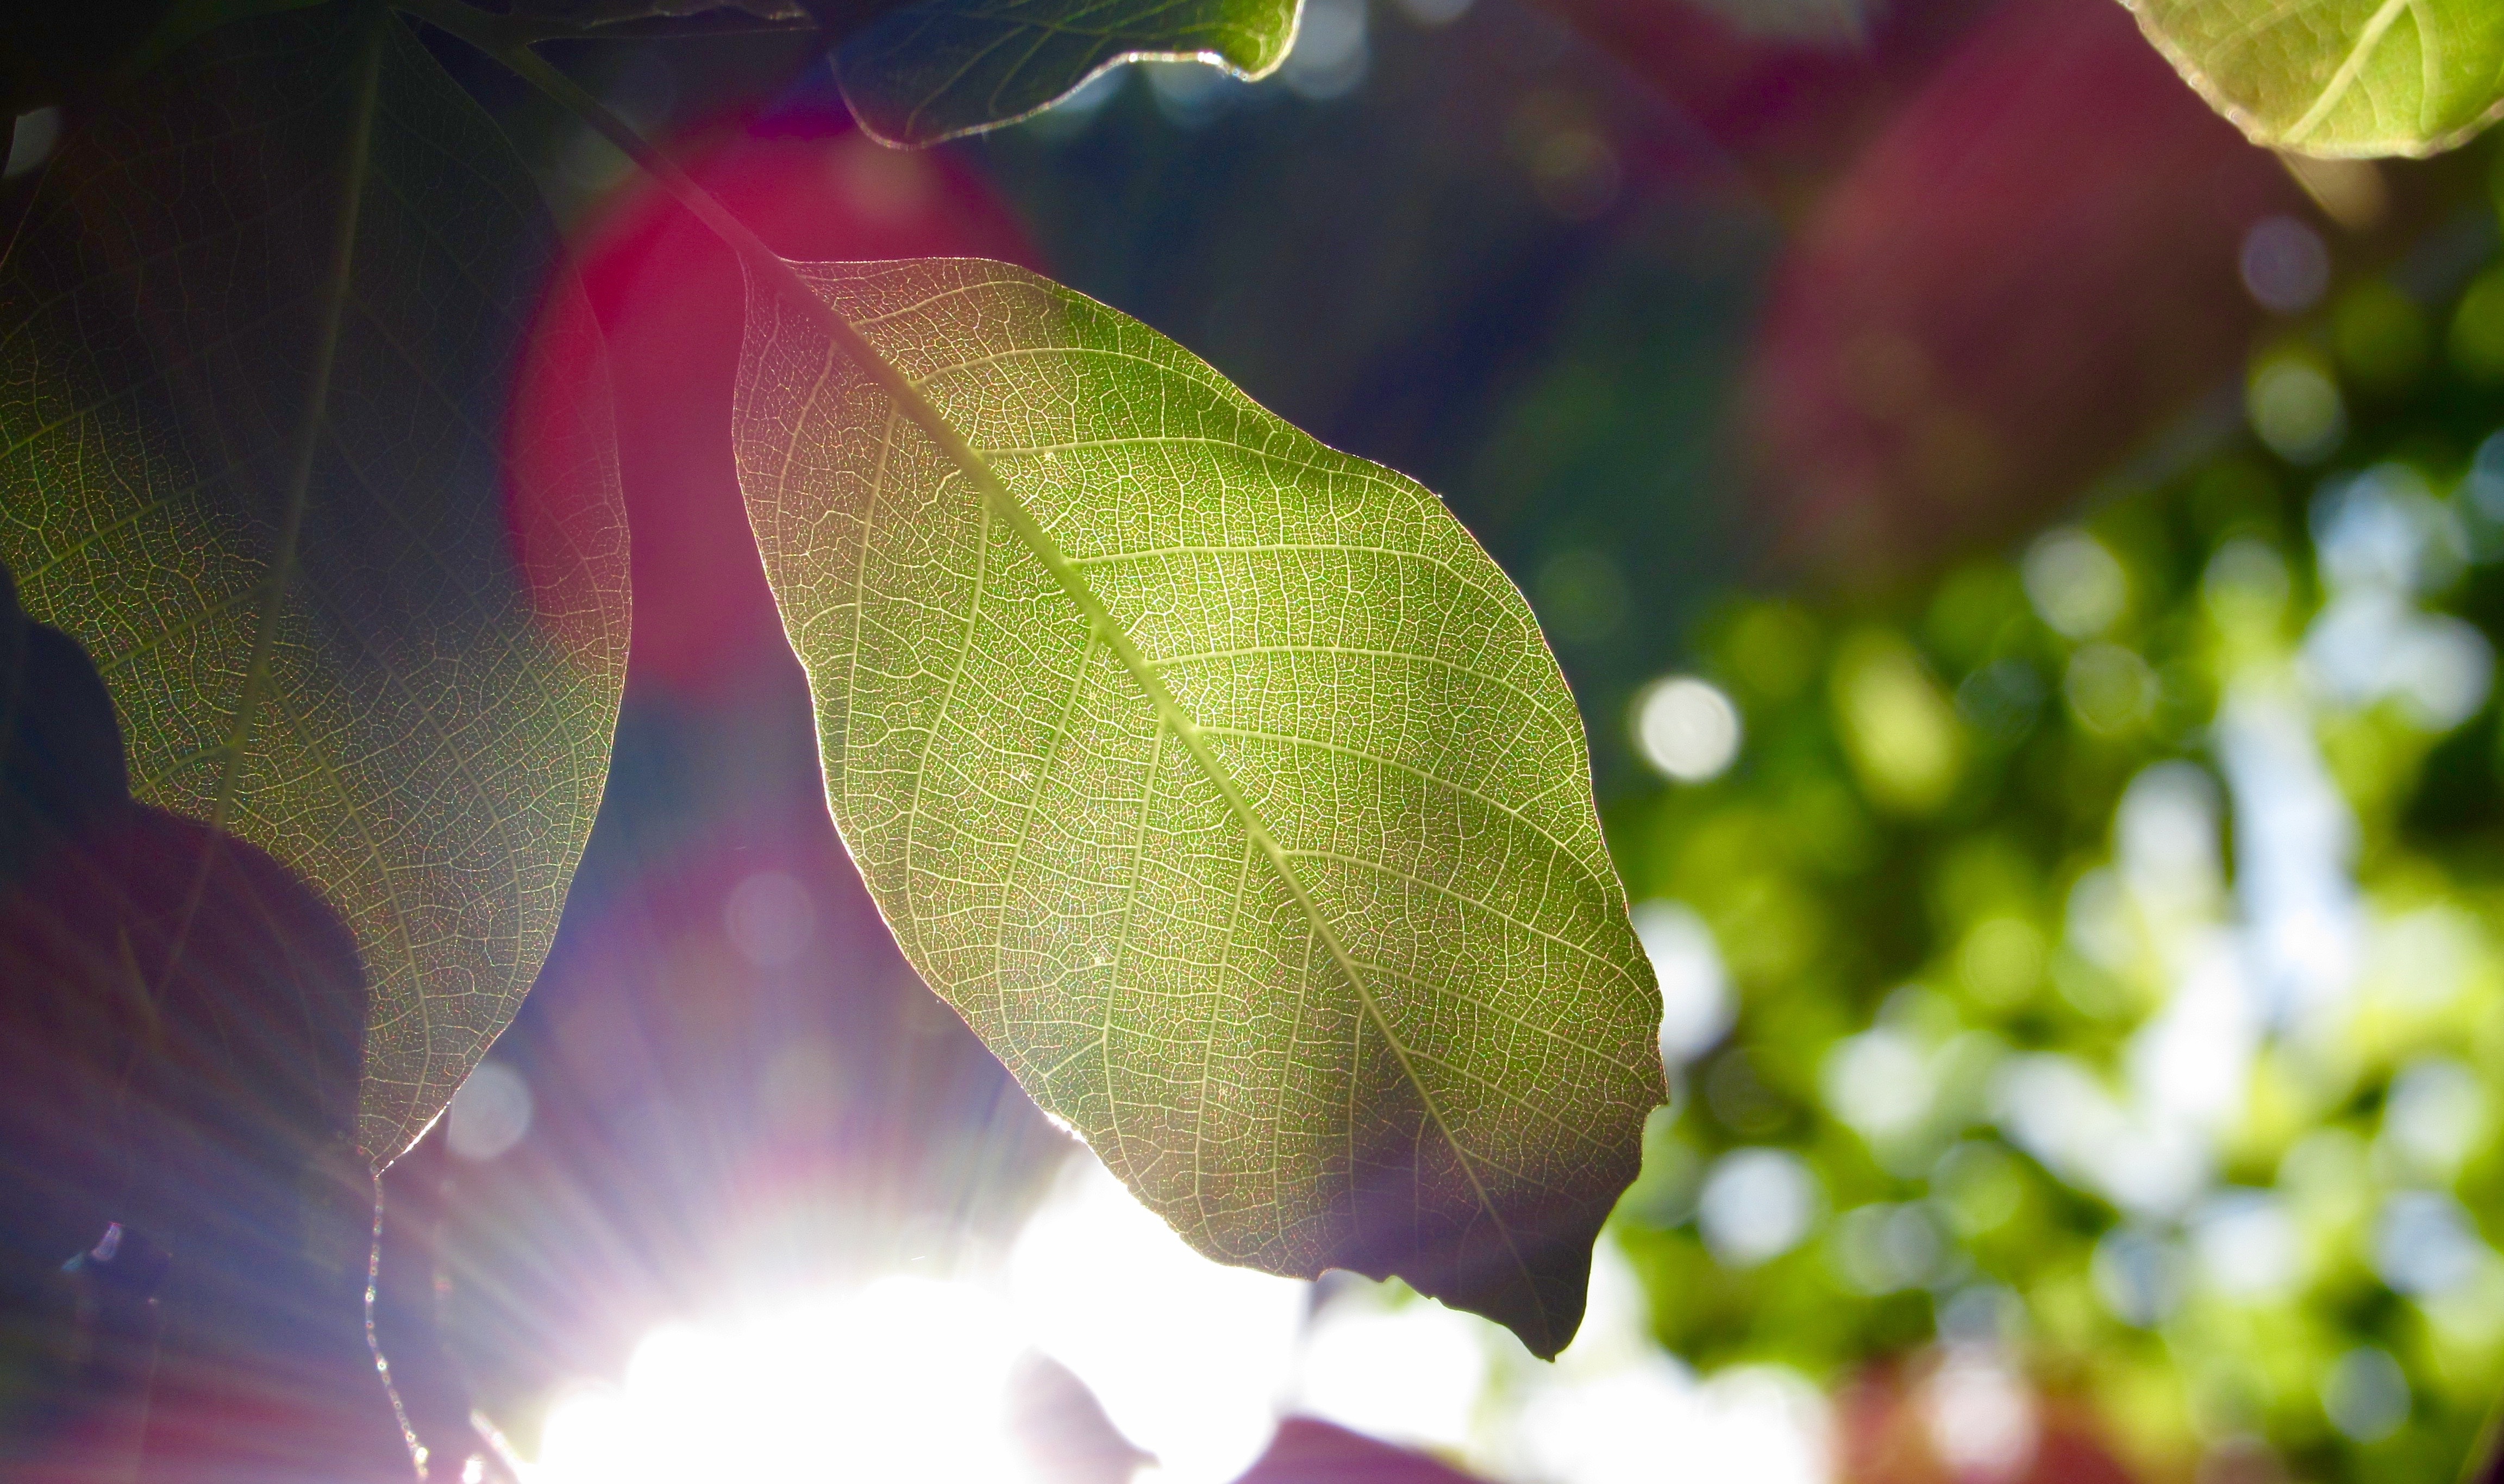
tree, nature, branch, blossom, light, plant, photography, sunlight, leaf, flower, petal, green, color, autumn, botany, flora, sun flare, close up, bud, macro photography, flowering plant, plant stem, land plant